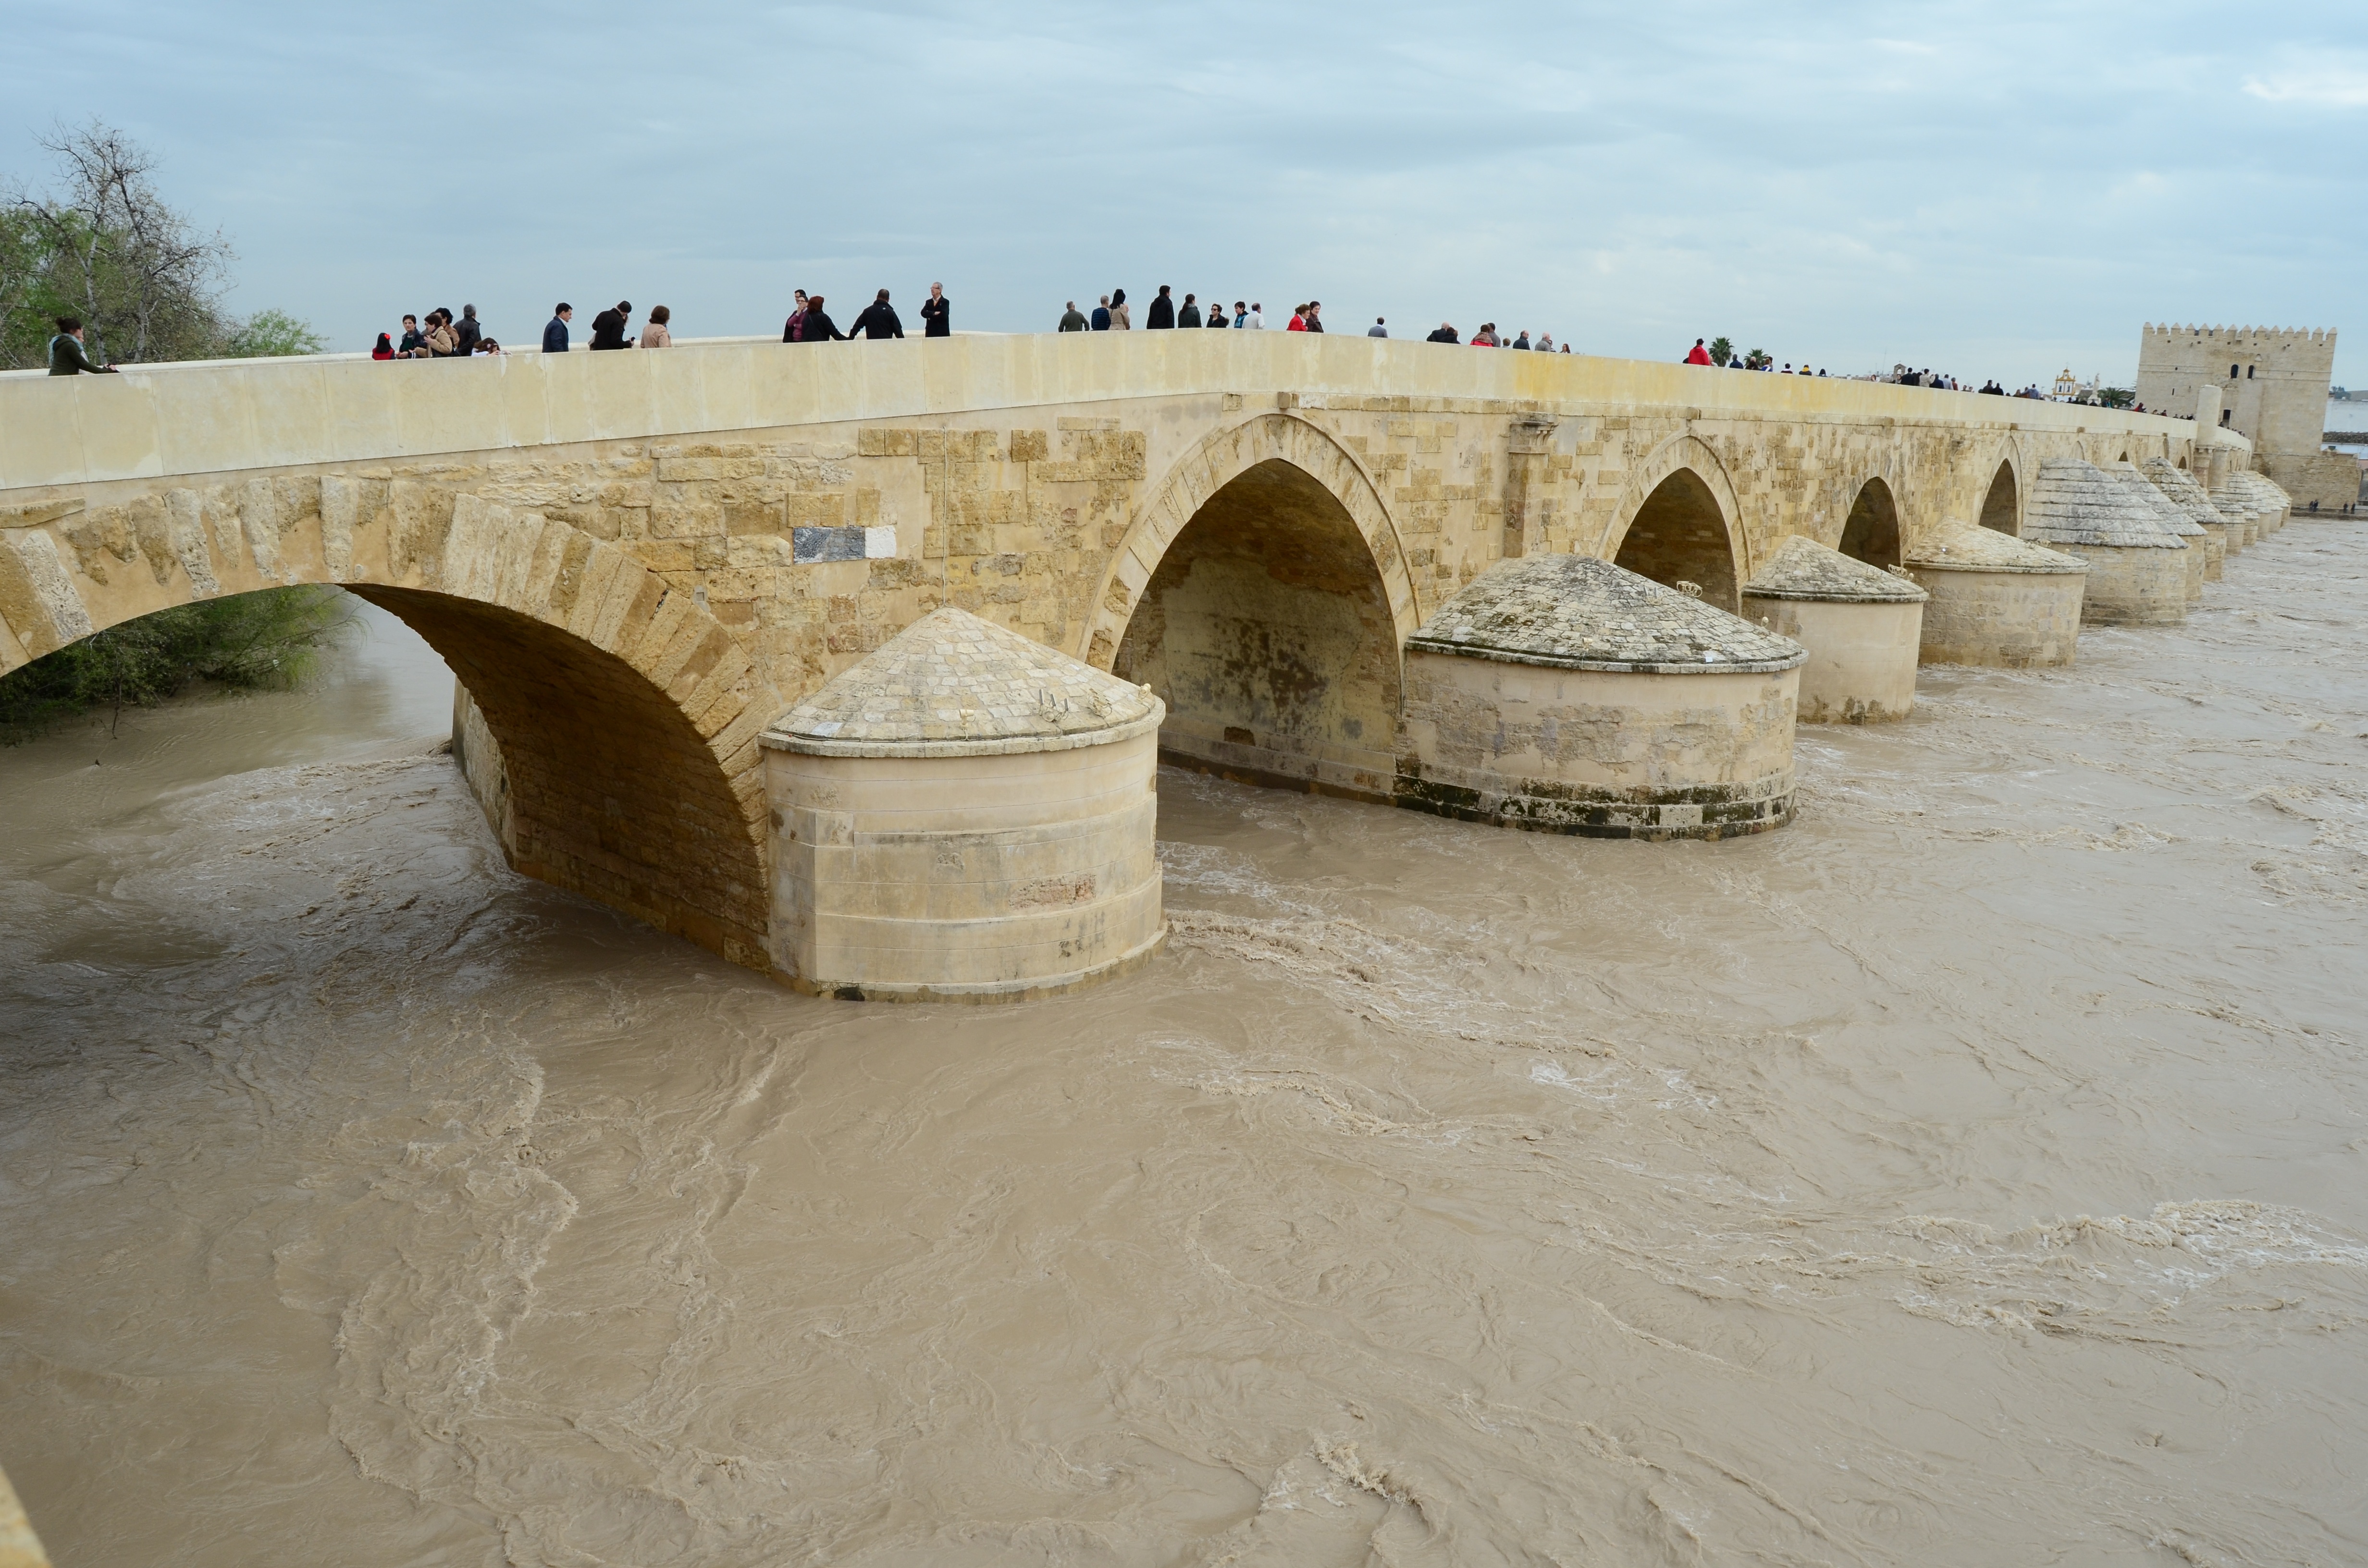
sand, architecture, bridge, arch, fortification, amphitheatre, cordoba, arch bridge, roman bridge, ancient history